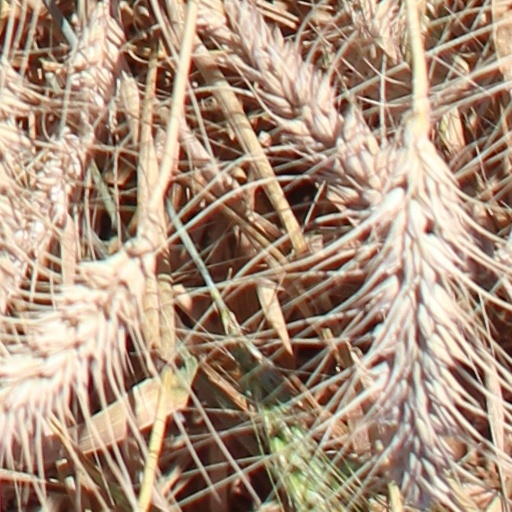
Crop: wheat